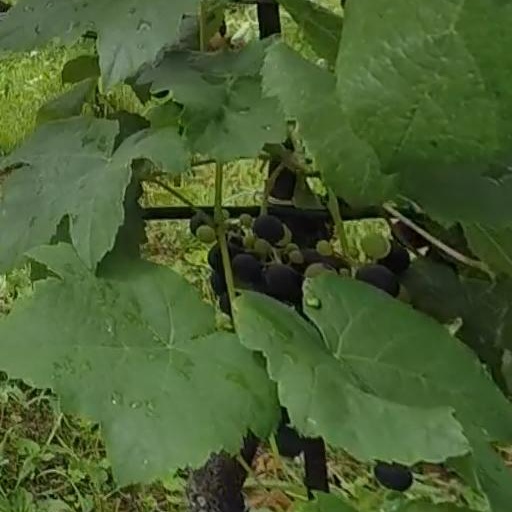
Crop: grape